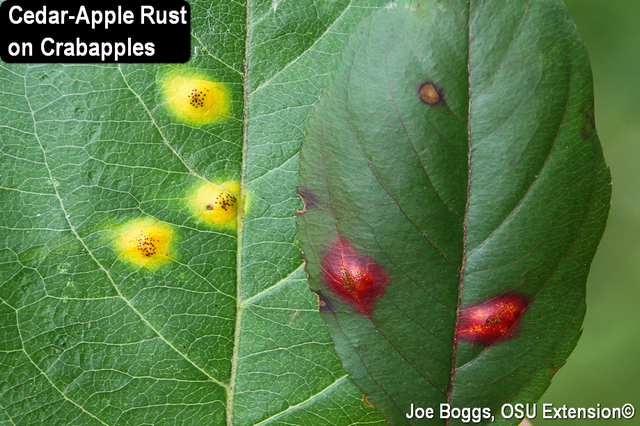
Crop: apple
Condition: rust